Answer in natural language. Considering the relative positions, where is framed landscape photograph with black wood frame (highlighted by a blue box) with respect to wooden coffee table with shelf (highlighted by a green box)? Choose between the following options: right or left
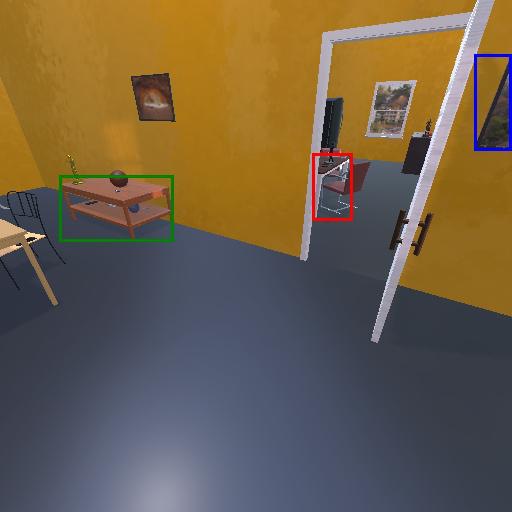
<answer>right</answer>